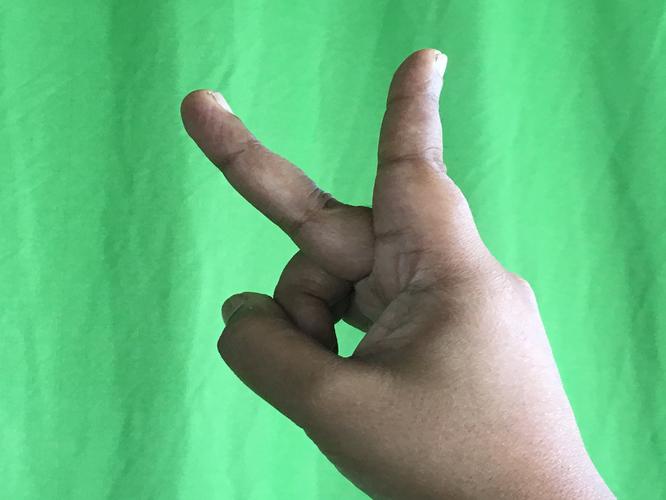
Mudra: Katrimukha
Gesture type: single_hand